Quilapayún

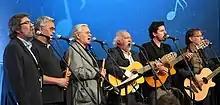
Quilapayún in 2017

Quilapayún are a folk music group from Chile and among the longest lasting and most influential ambassadors of the "Nueva Canción Chilena" movement and genre. Formed during the mid-1960s, the group became inseparable with the revolution that occurred in the popular music of the country under the Popular Unity Government of Salvador Allende.